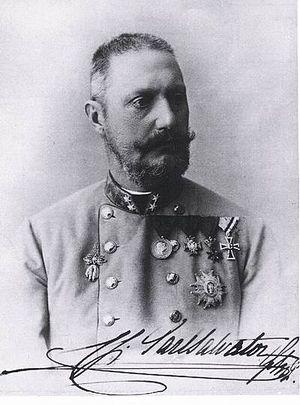
L’archiduc Charles-Salvator d’Autriche, prince de Toscane, également appelé Charles-Salvator de Habsbourg-Toscane né le 30 avril 1839 à Florence, mort le 18 janvier 1892 à Schönbrunn, est un membre de la maison de Habsbourg-Lorraine.